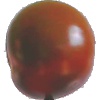
Label: Tomato Maroon 1